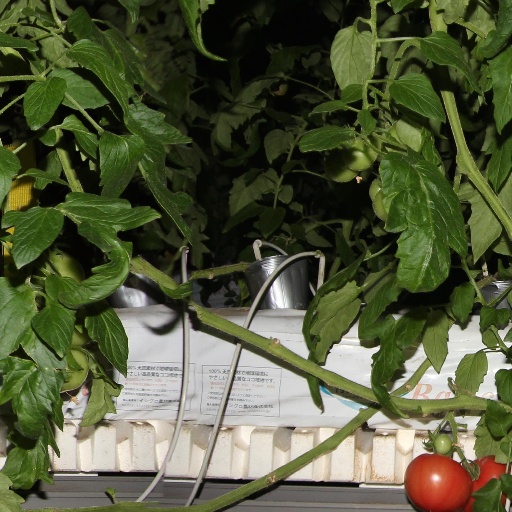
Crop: tomato